Beaver Scouts (Baden-Powell Scouts' Association)

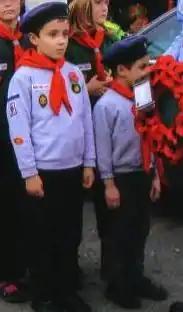
B-PSA Beaver Scouts at a Remembrance Parade, November 2011

The Beaver Scout uniform is a turquoise and with a group scarf (neckerchief) with black or grey shorts, trousers or skirts and black shoes